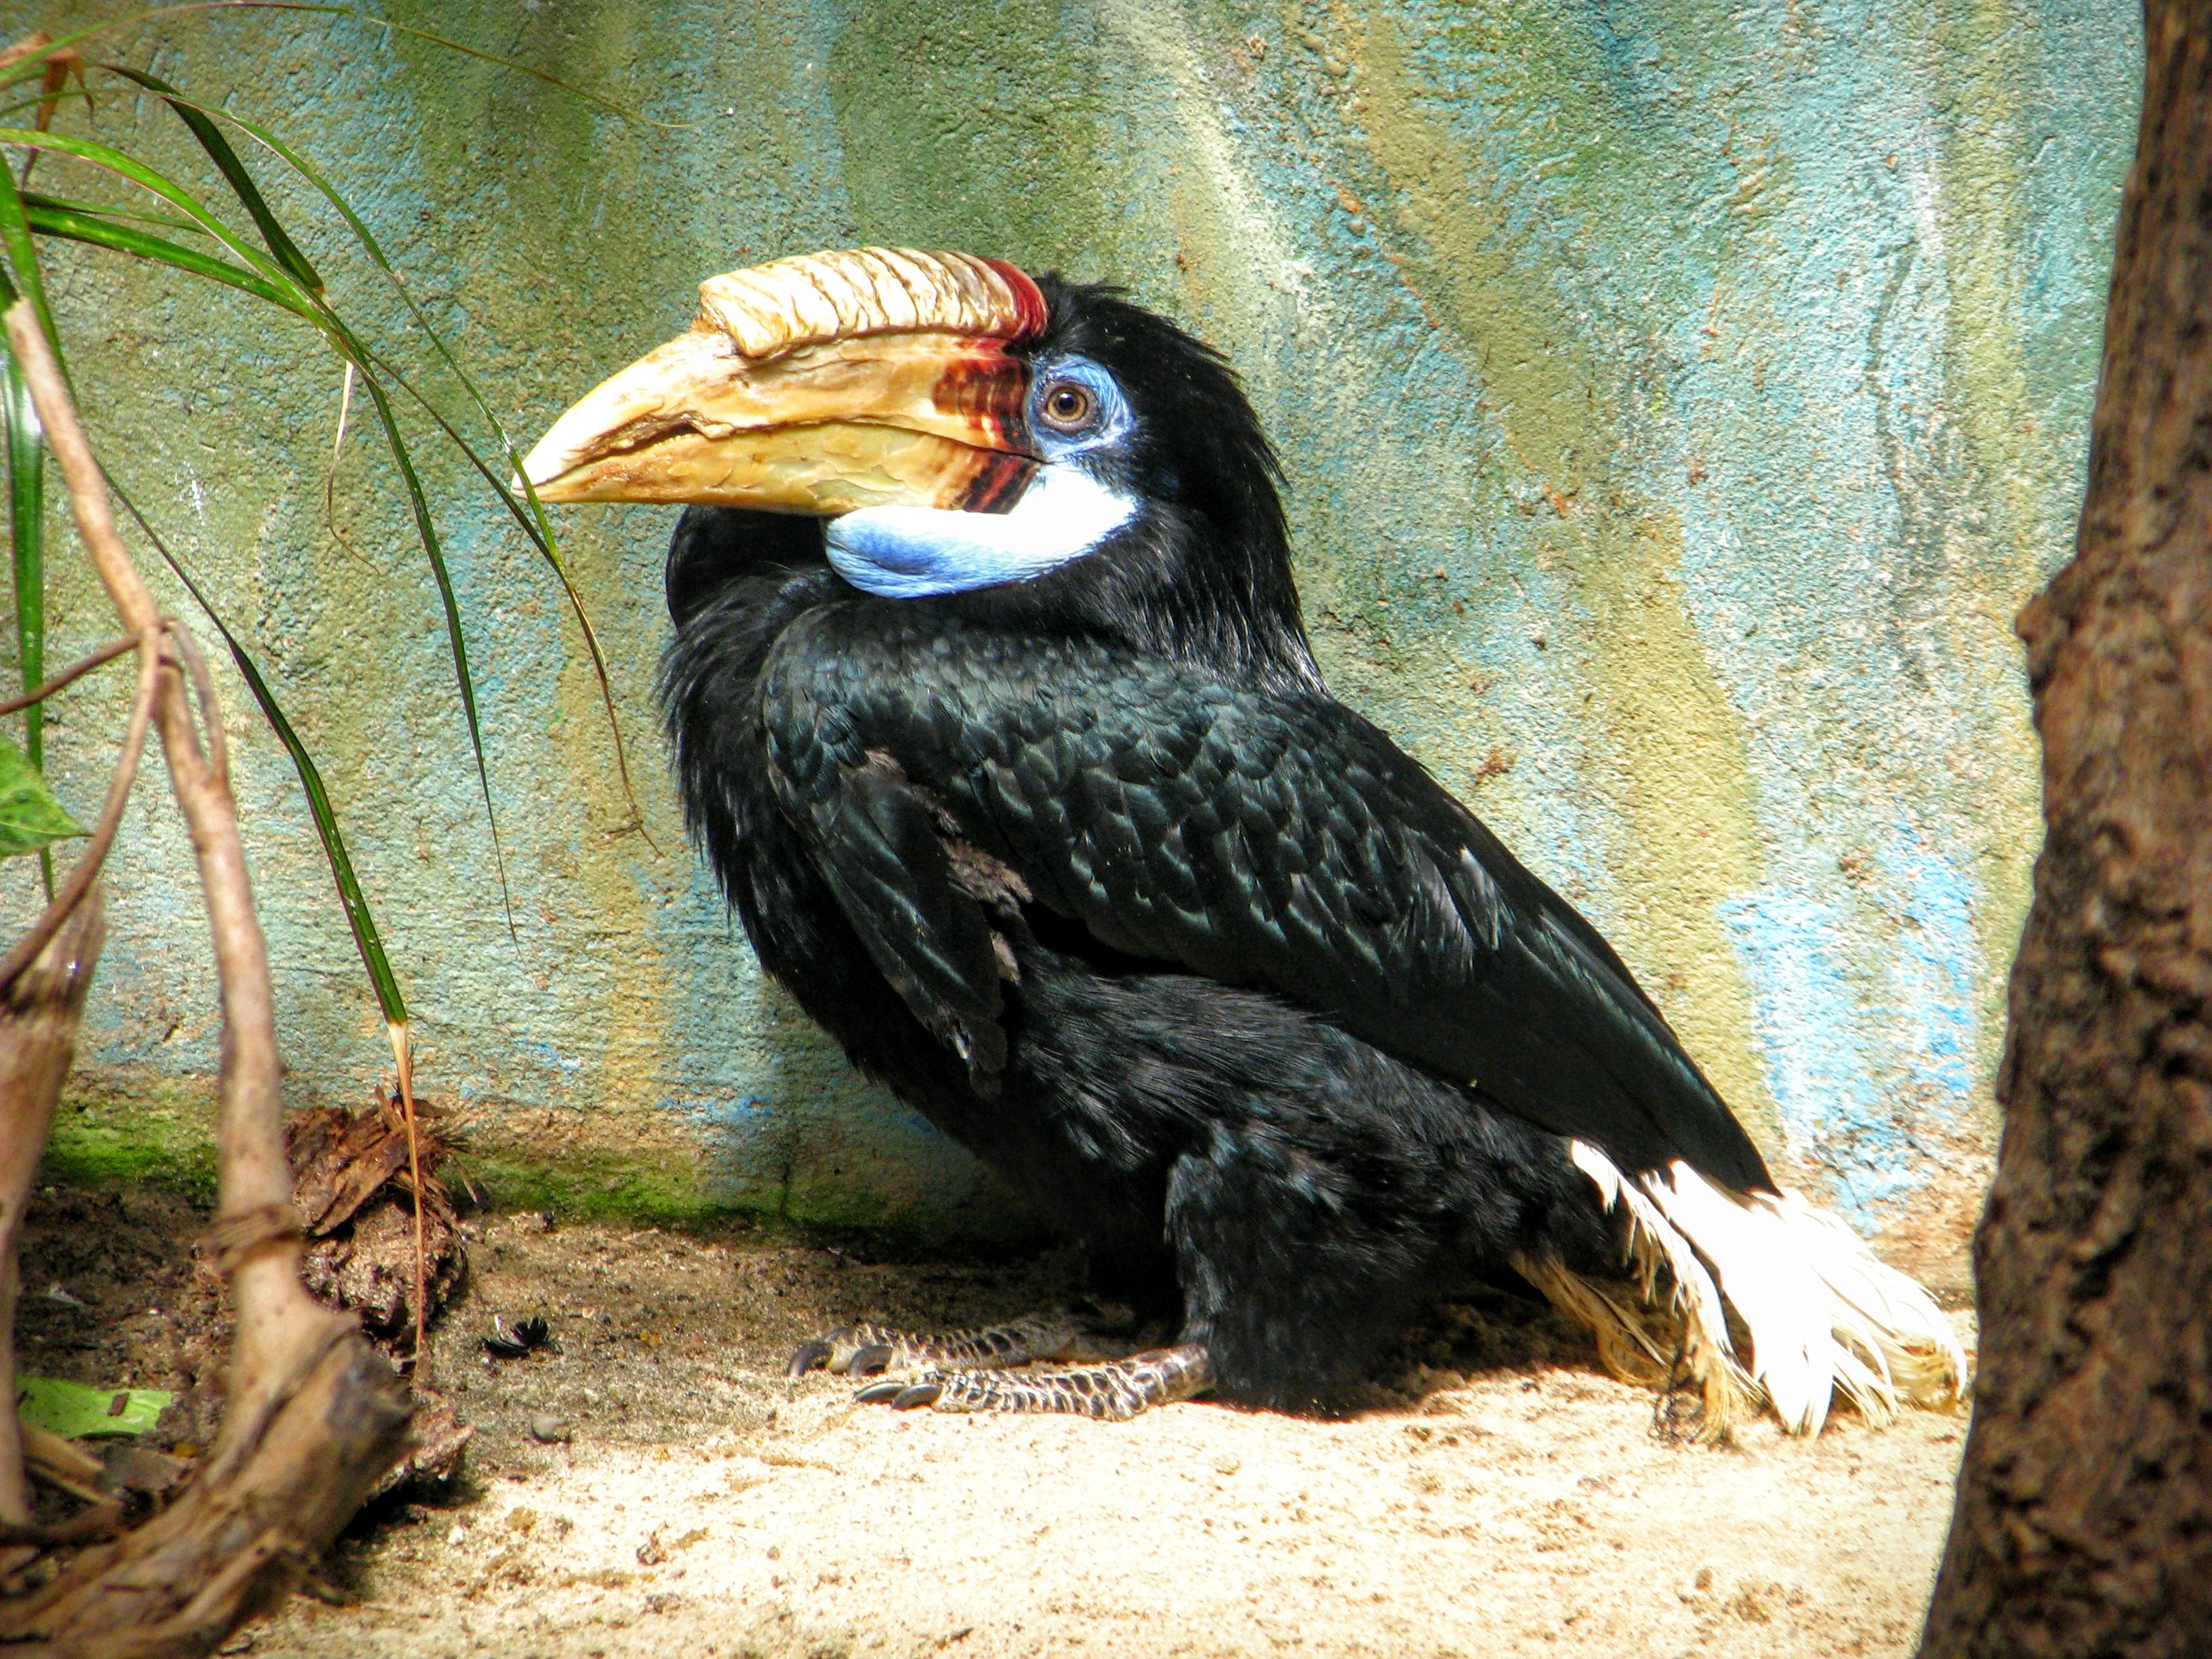
bird, wildlife, zoo, beak, fauna, vertebrate, hornbill, toucan, vulture, warsaw, coraciiformes, perching bird